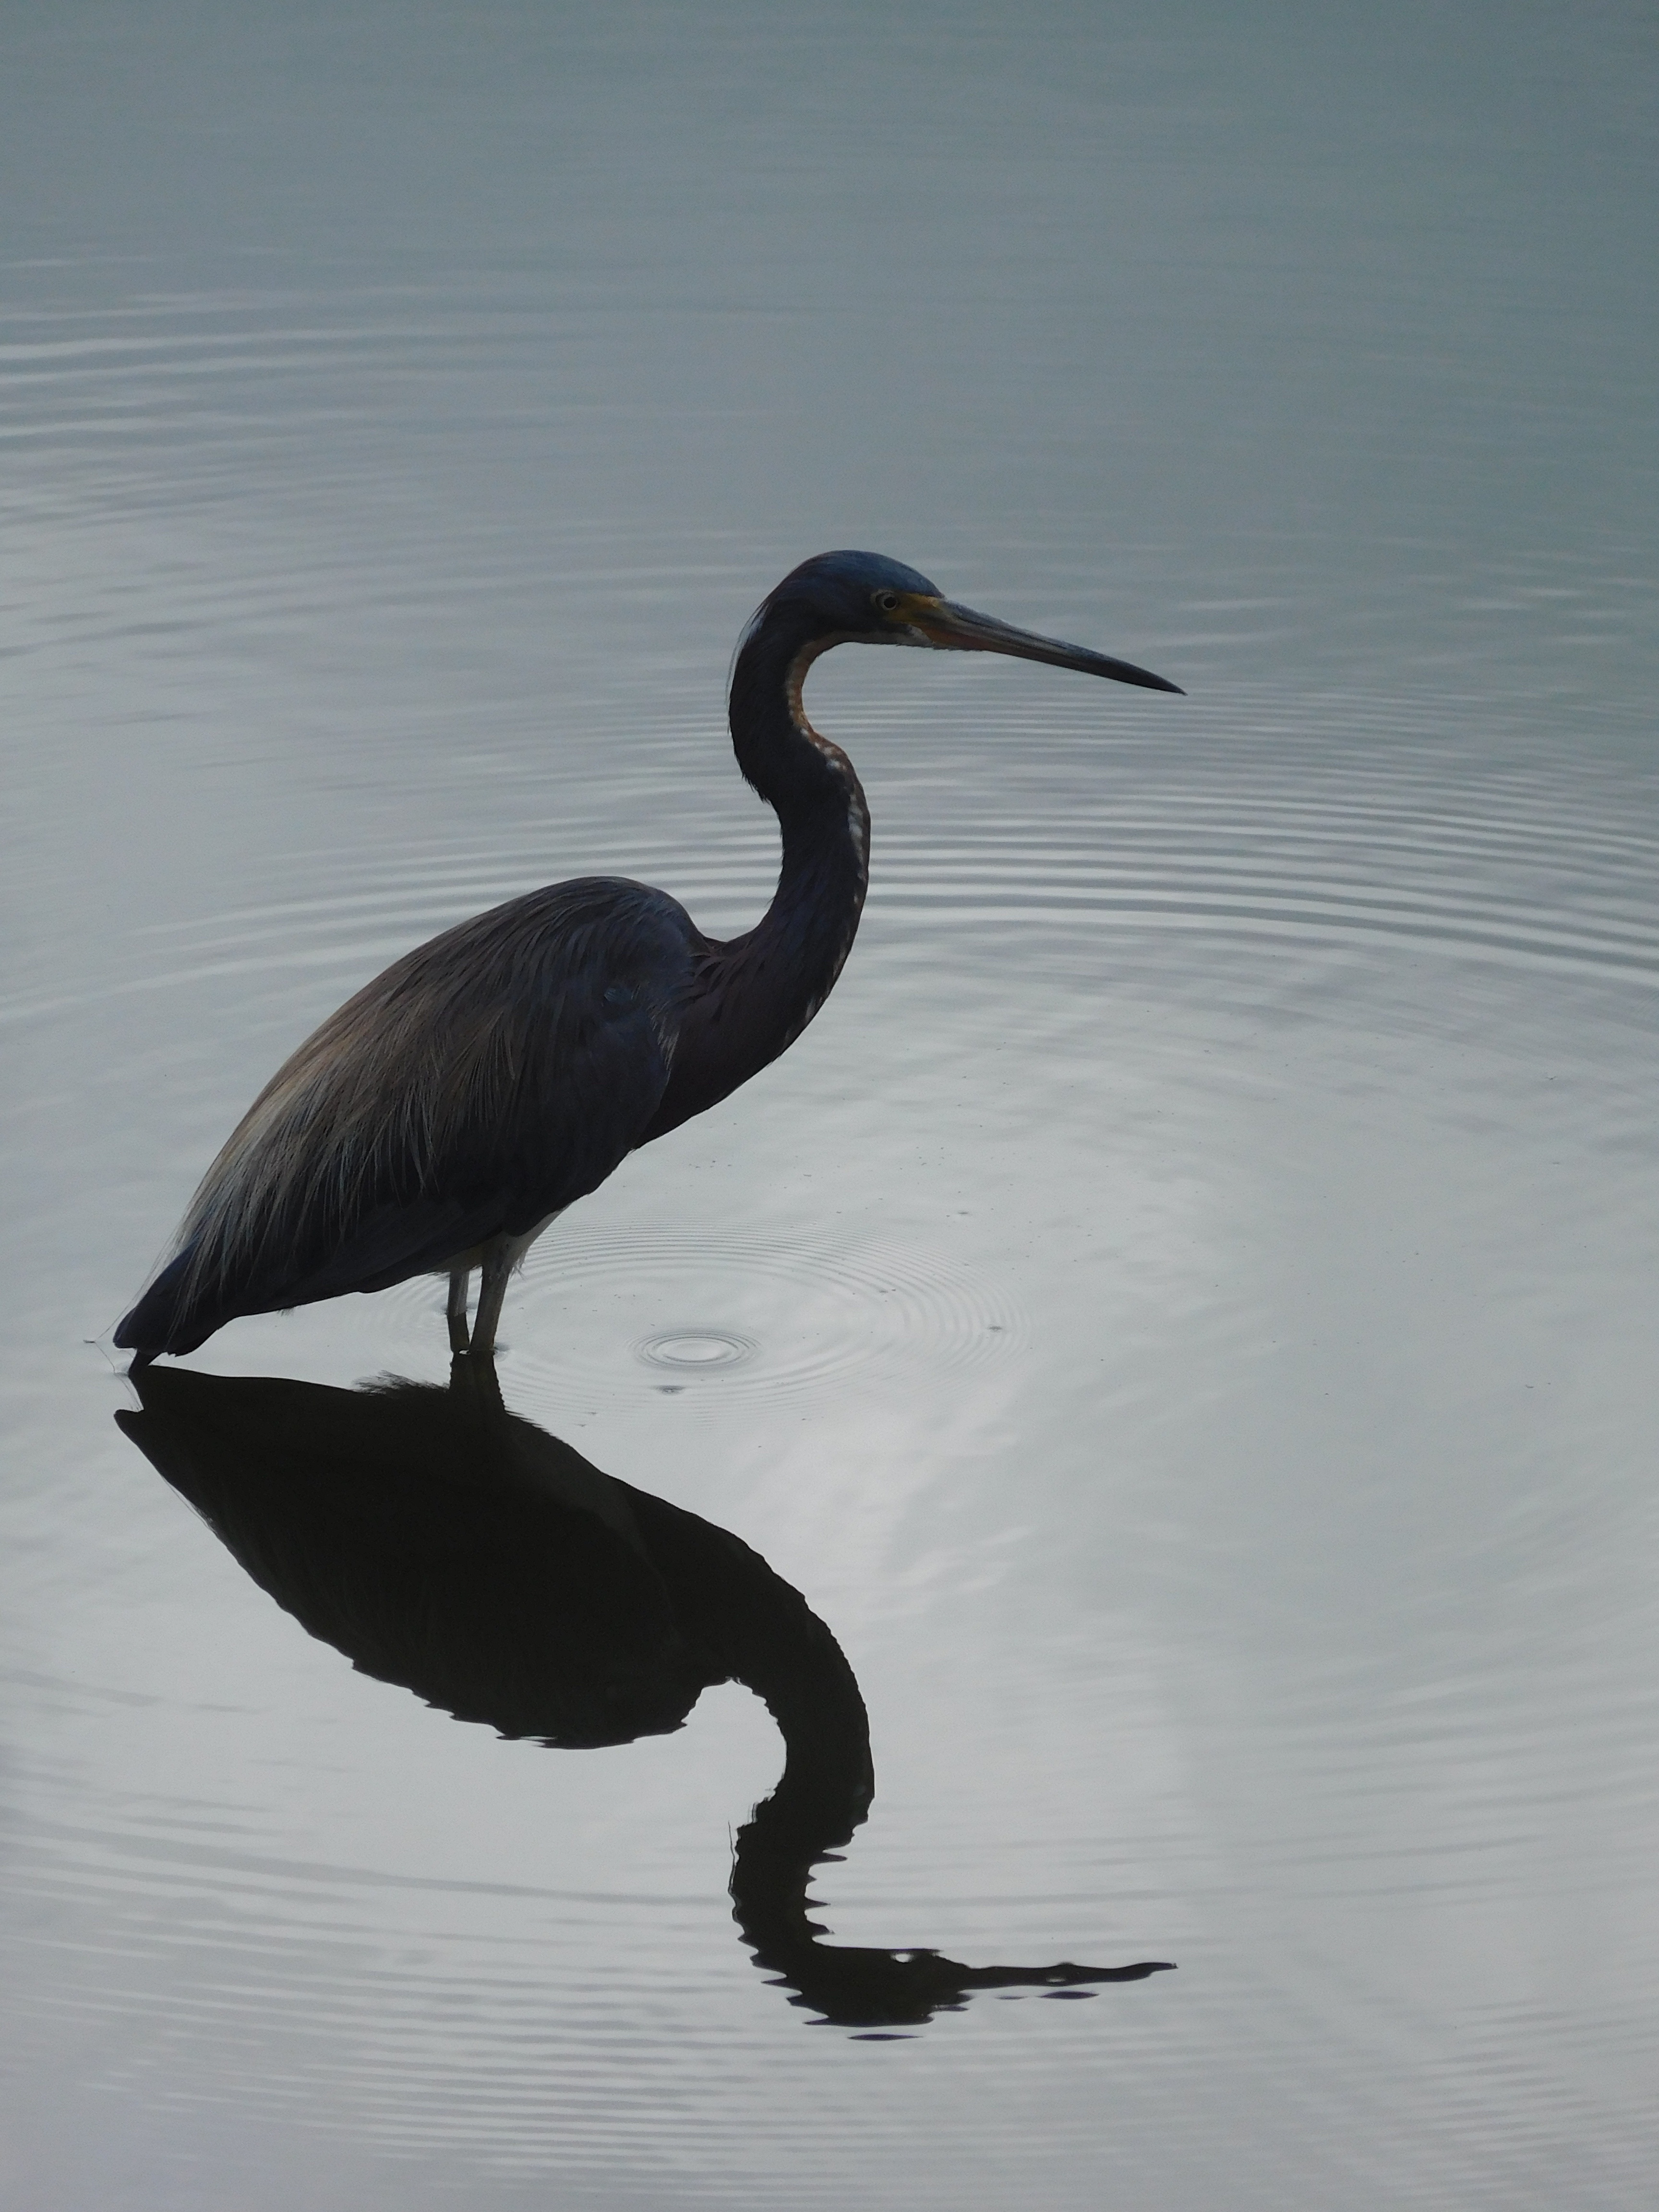
nature, bird, wing, animal, wildlife, wild, reflection, beak, fauna, vertebrate, cormorant, heron, pelecaniformes